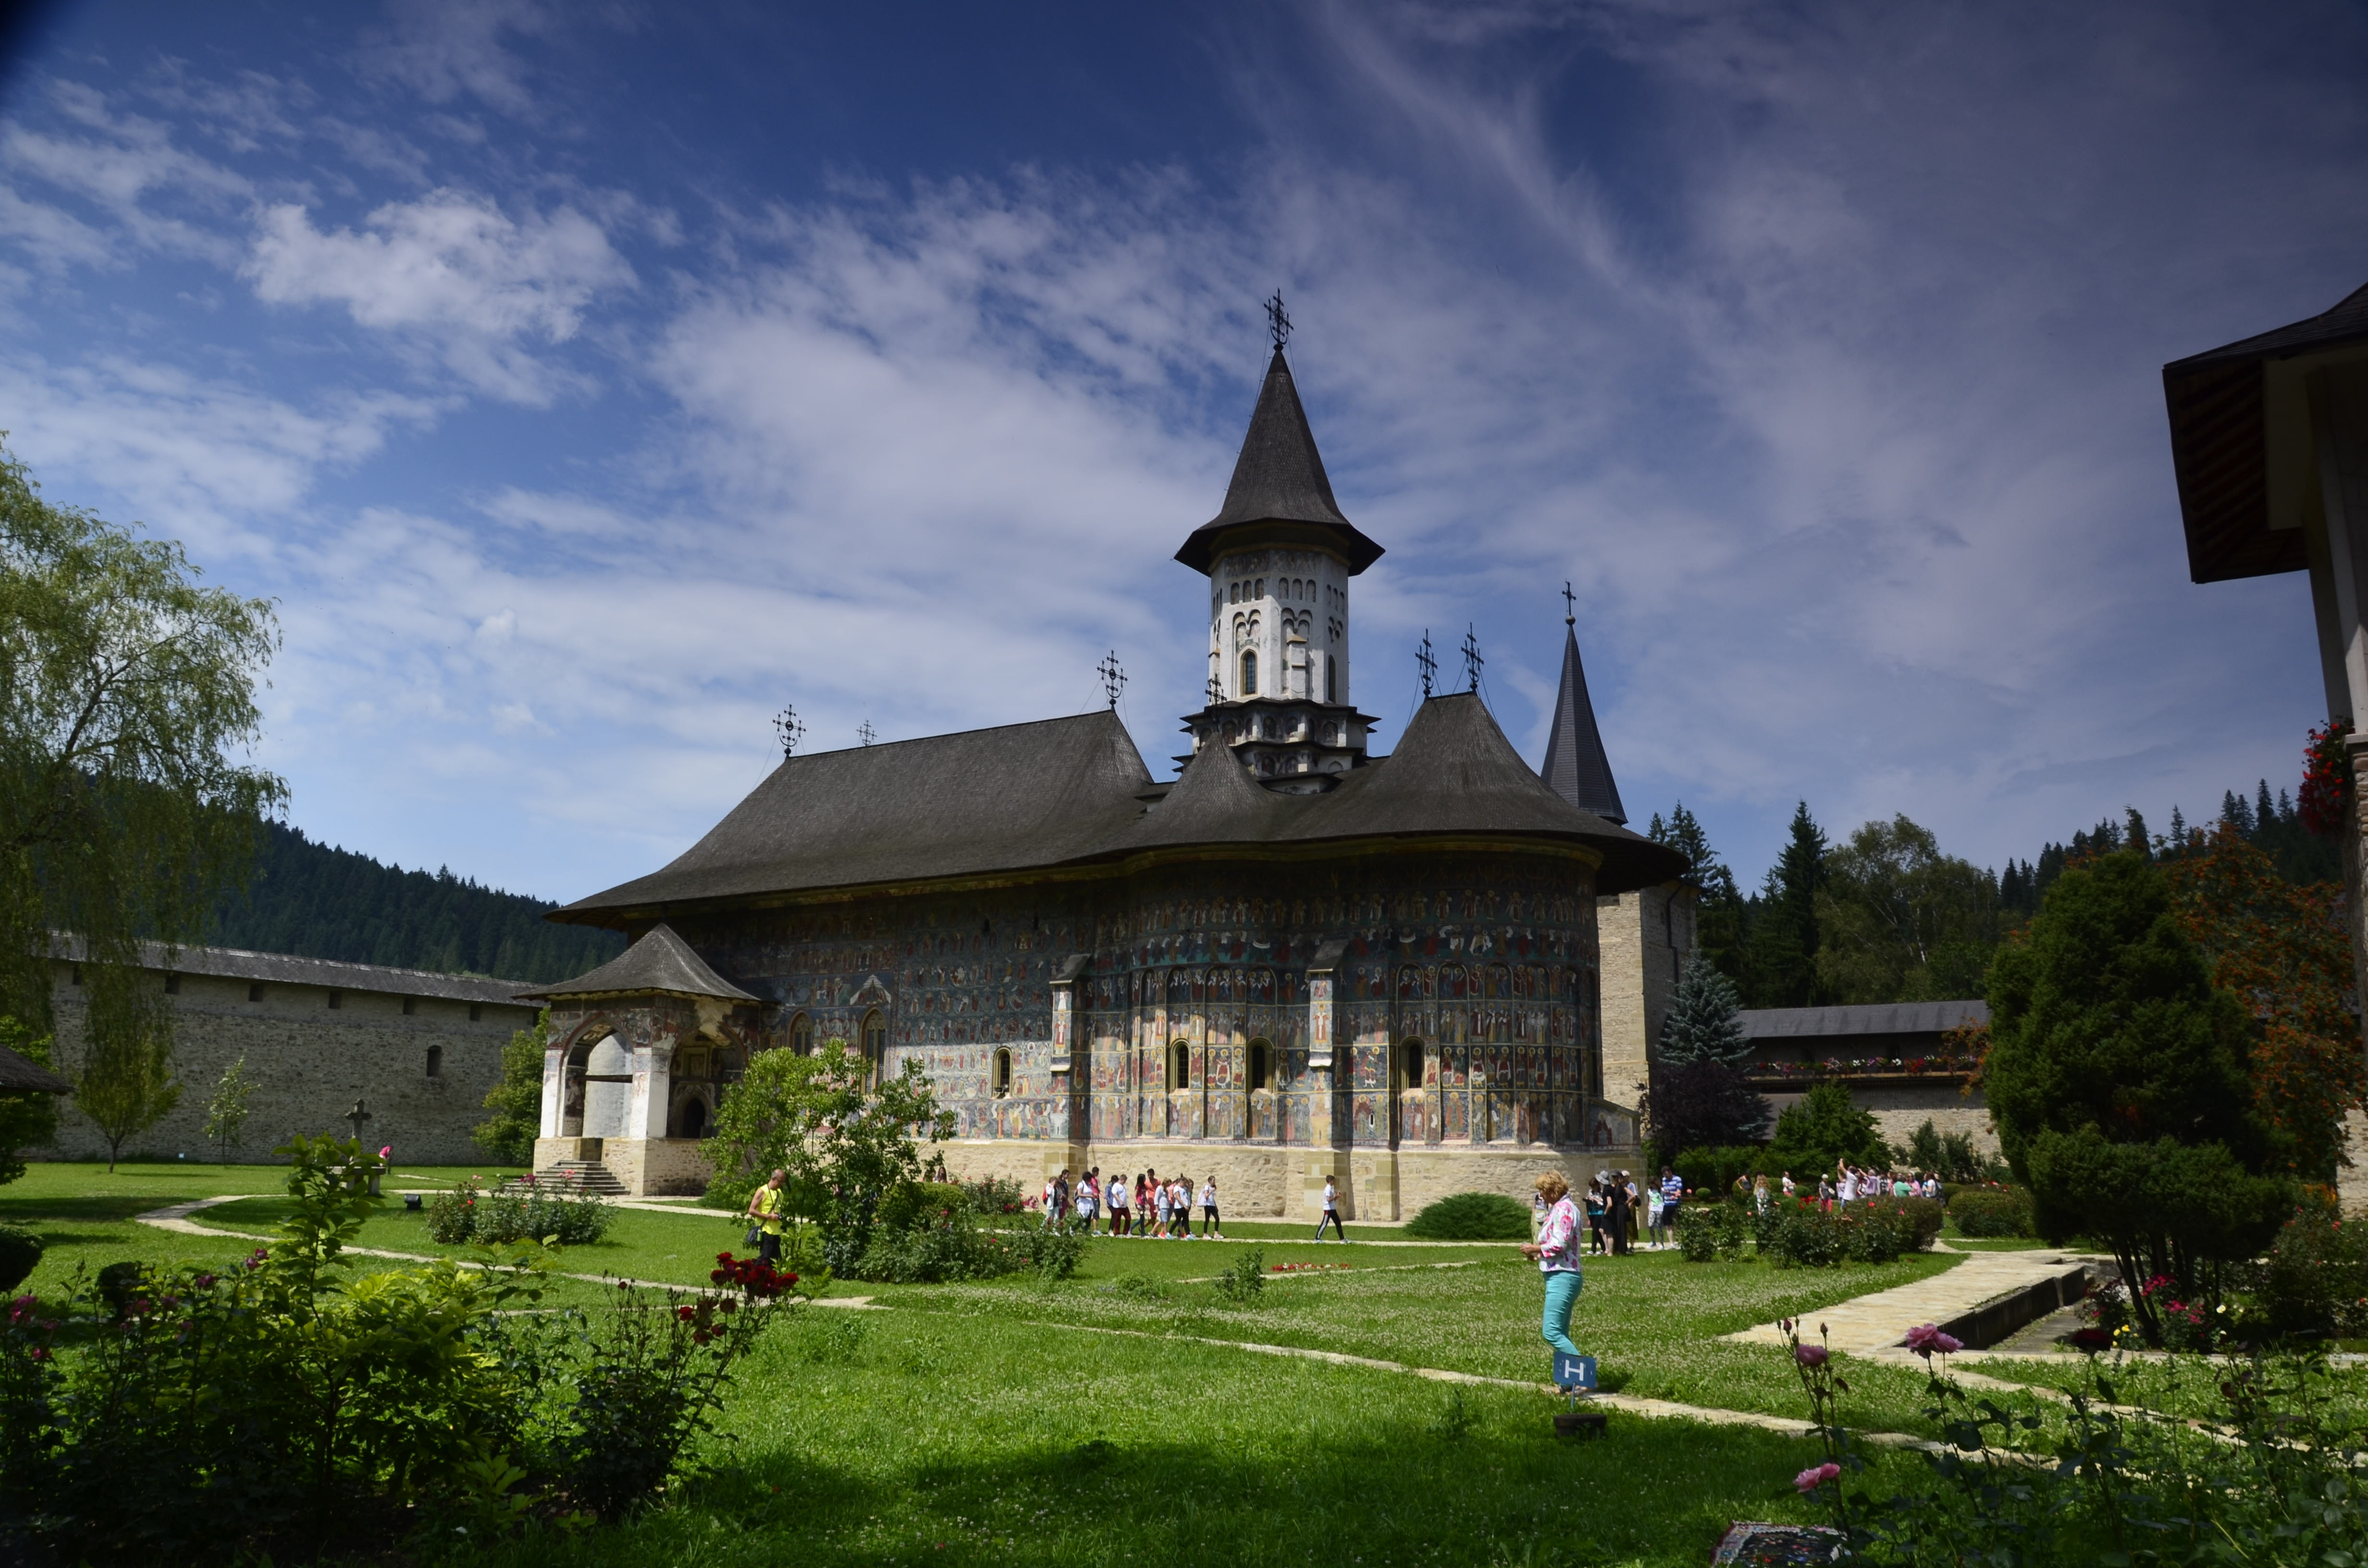
building, chateau, religion, church, chapel, place of worship, monastery, fresco, estate, romania, rural area, bukovina, moldovita